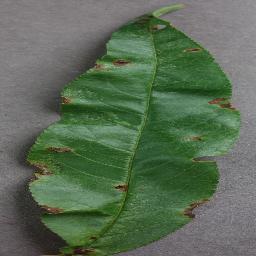
Label: Peach___Bacterial_spot